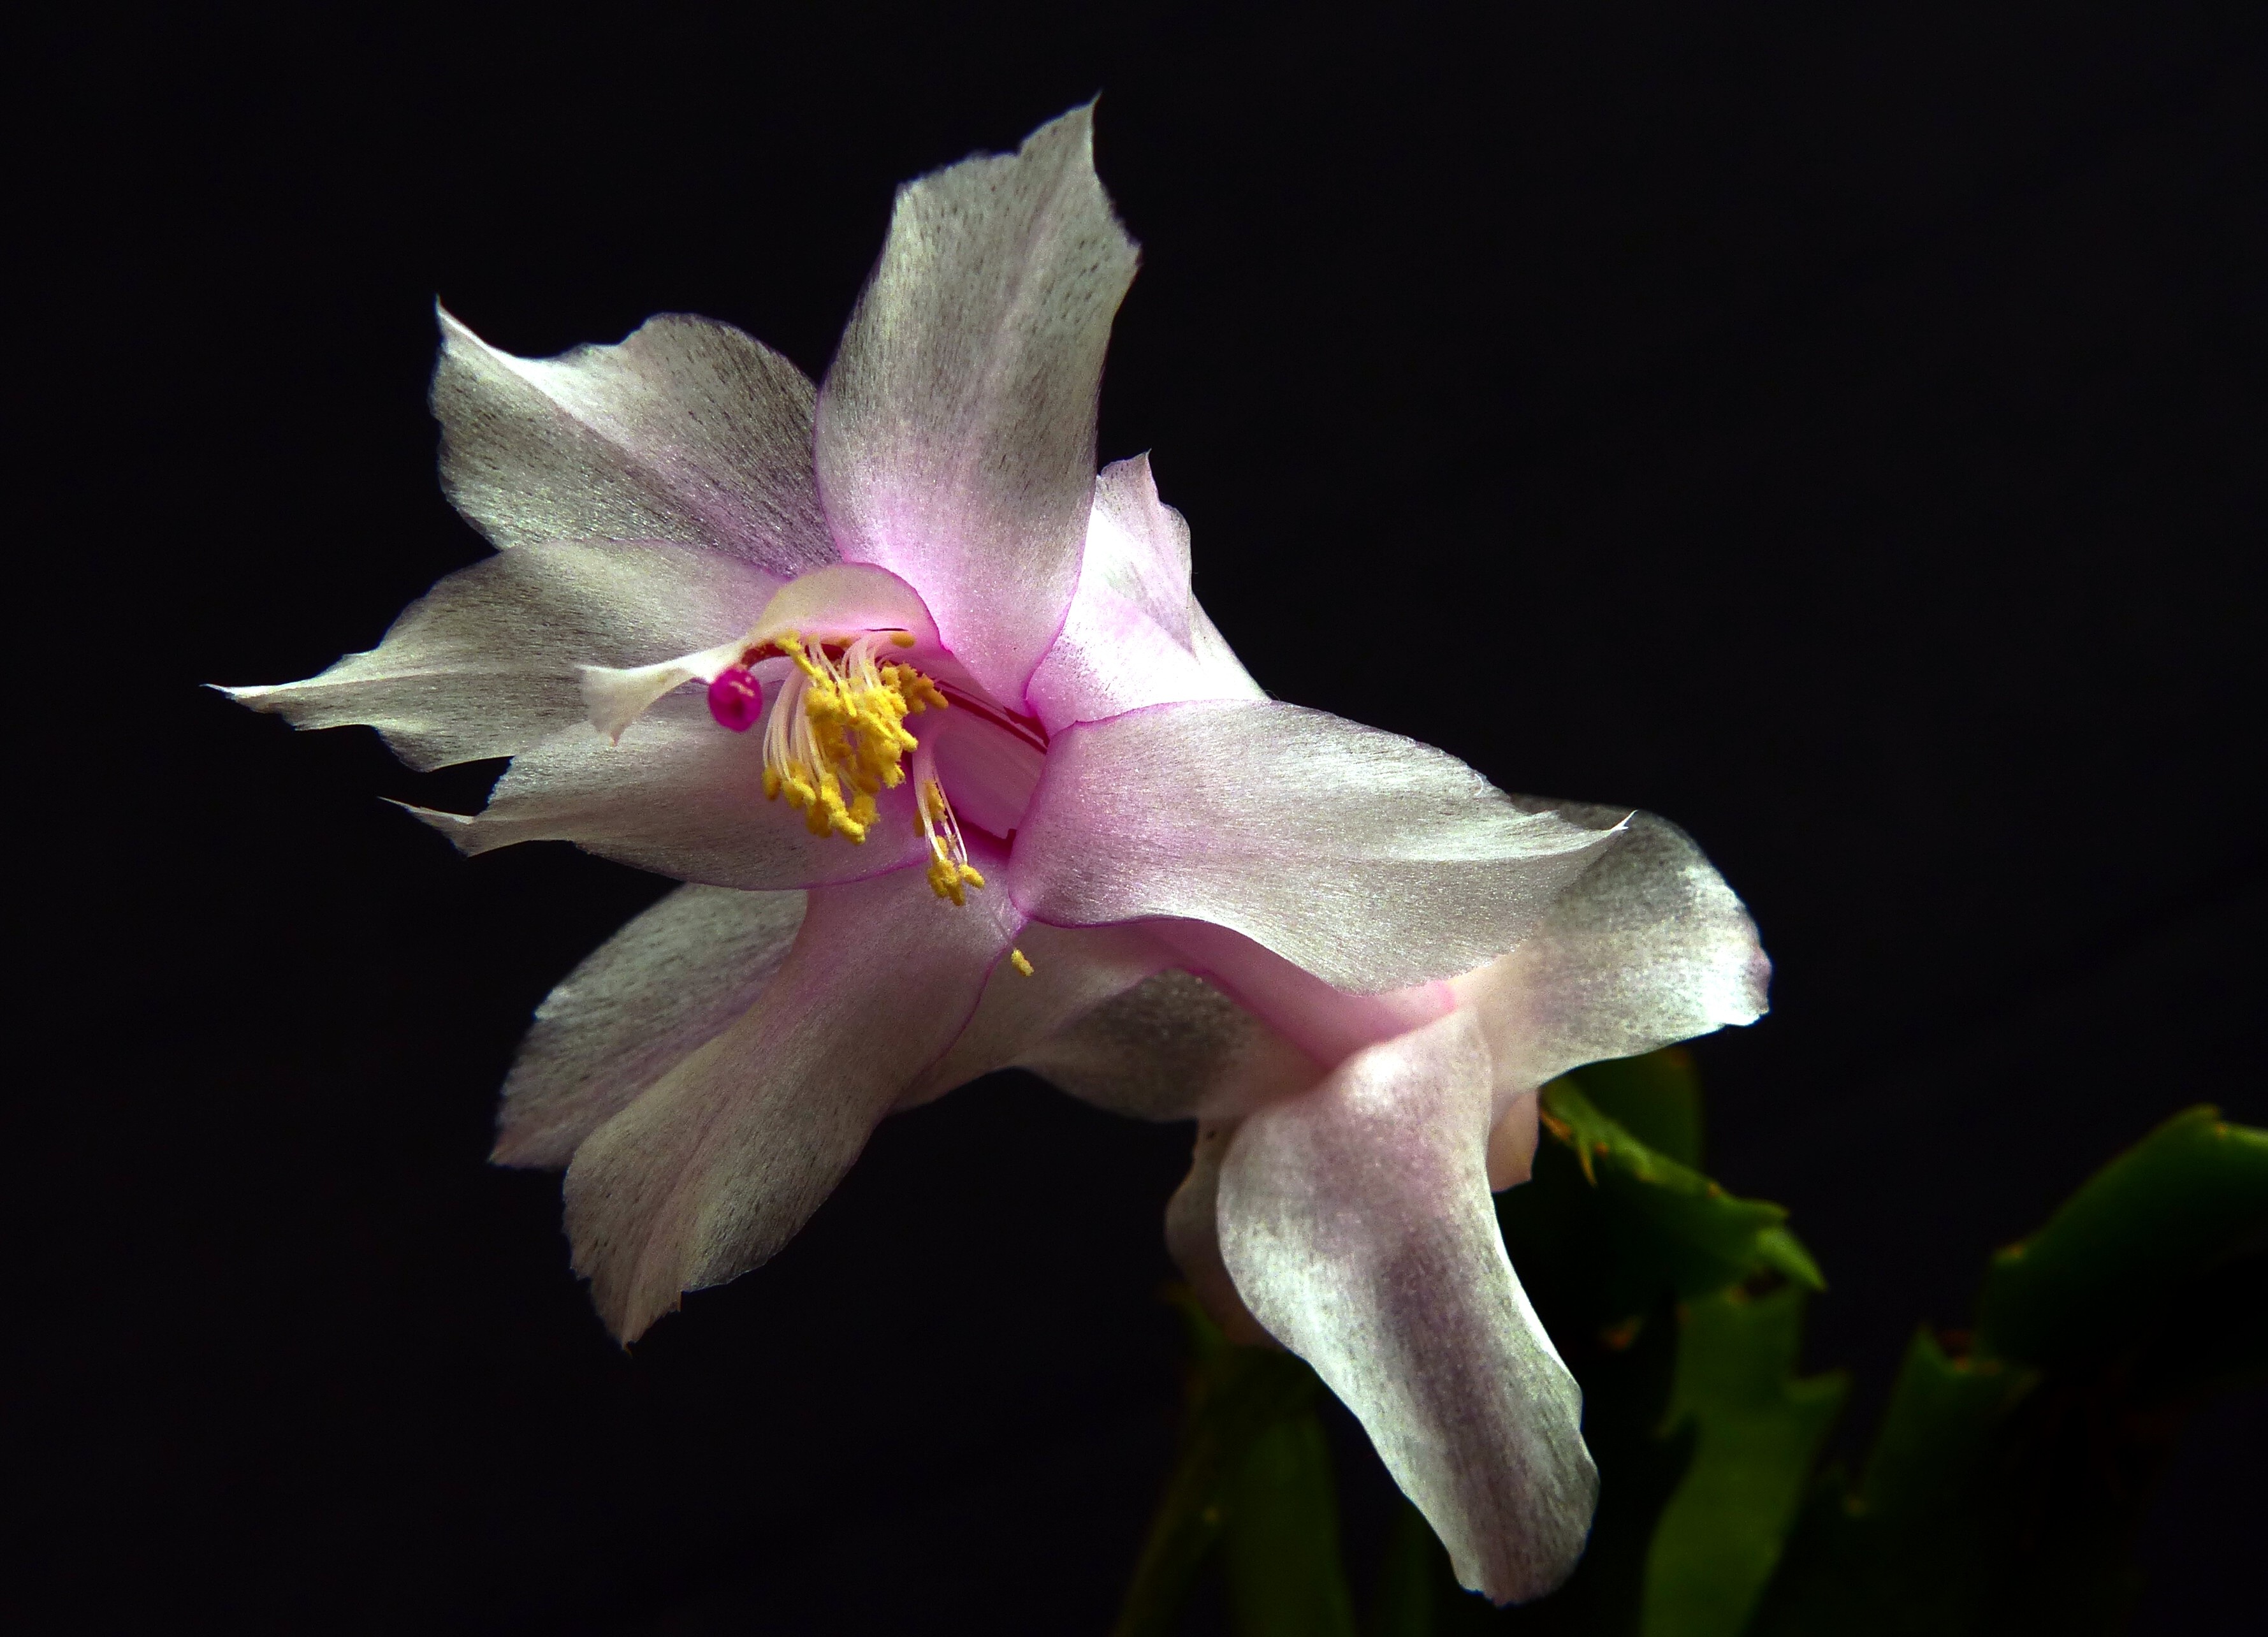
blossom, cactus, plant, white, flower, petal, botany, close, flora, orchid, close up, gladiolus, macro photography, flowering plant, weihnachtskaktus, cattleya, dendrobium, plant stem, land plant